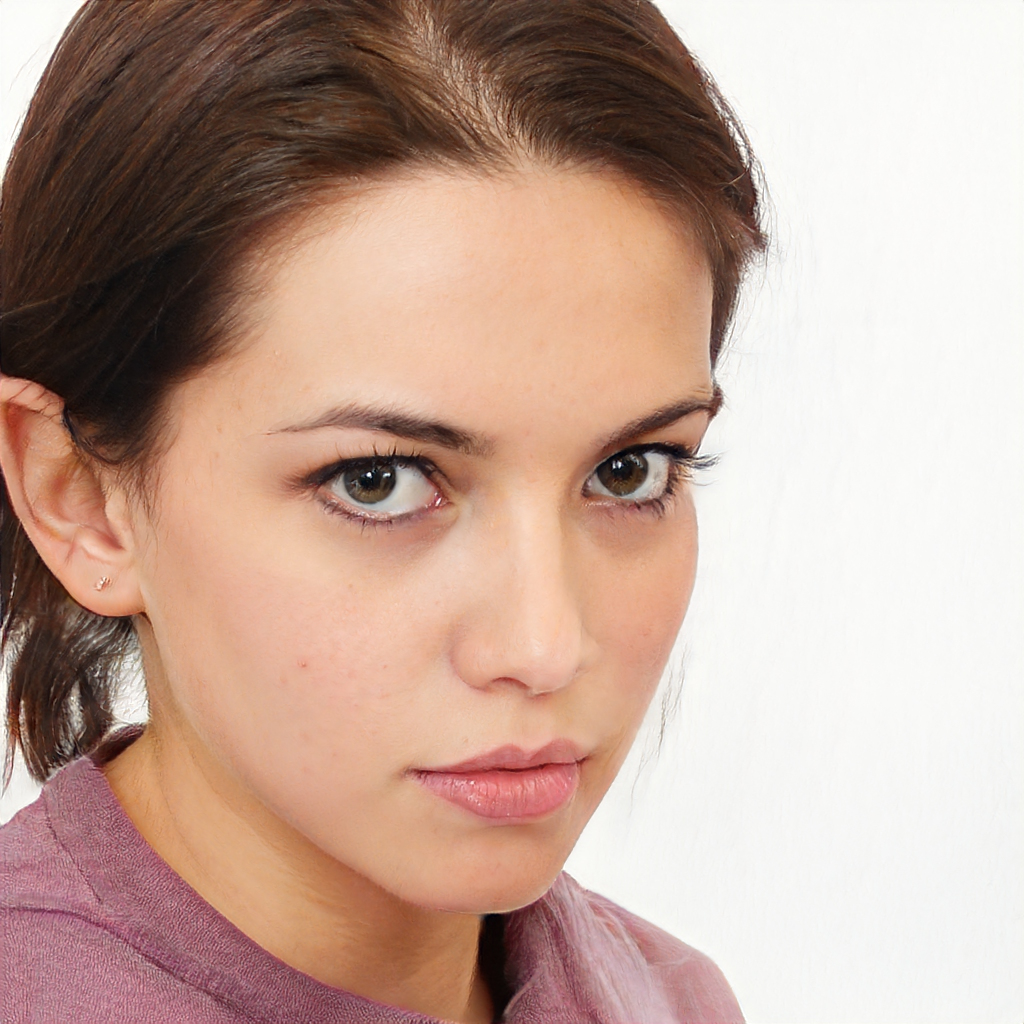
Label: Colored